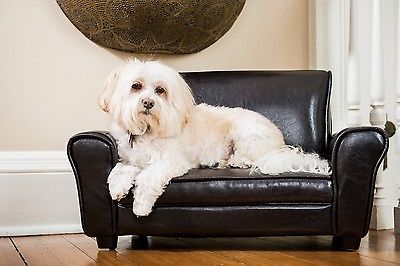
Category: chair